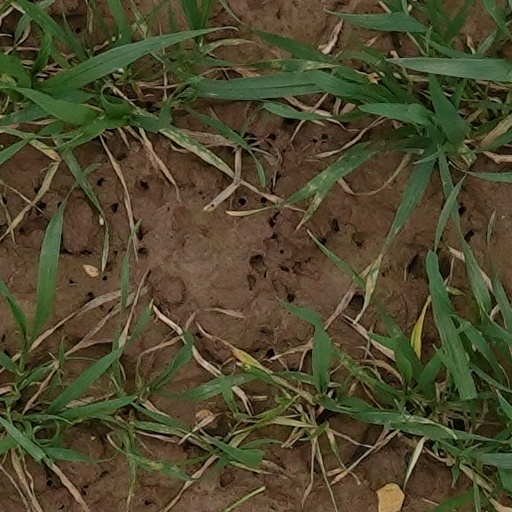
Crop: wheat